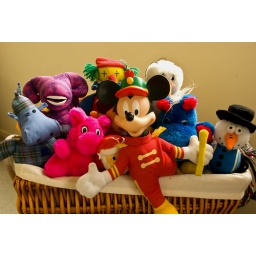
We have a toy box in our lounge, its not for kids its for our wee dog Hamish